Dearborn–Putnam controversy

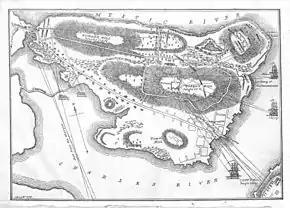
Map of the Battle of Bunker Hill area

The Battle of Bunker Hill occurred on June 17, 1775, in the early stages of the American Revolutionary War, when the American forces as a whole were not yet a fully organized army. After the Siege of Boston, the British needed to secure control of the Charlestown Peninsula overlooking Boston from the north across the Mystic River, giving them command of Boston Harbor and ultimately Boston itself. The Committee of Safety learned a few days in advance that the British were going to try to occupy Dorchester Heights and Charlestown Peninsula. The Patriot forces decided to take the offensive, occupy the peninsula, fortify it, and deny the British the advantage of this important and strategic location. Word of British intentions spread fast among the colonies. General Thomas Gage mistakenly assumed that taking the peninsula from untrained colonial "rebels" would be an easy task.